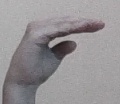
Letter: jeem